Sic

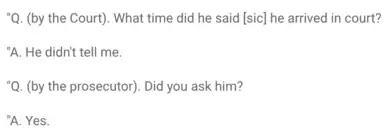
Example of "sic" being used after a word in a quotation or passage, to indicate that the quoted matter has been transcribed or translated exactly as found in the original. Example is from a United States Supreme Court case, "Briggs v. Connecticut", .

The Latin adverb sic ("thus", "so", and "in this manner") inserted after a quotation indicates that the quoted matter has been transcribed or translated as found in the original source, including erroneous, archaic, or unusual spelling, punctuation, and grammar. "Sic" also applies to any surprising assertion, faulty reasoning, or other matter that might otherwise be interpreted as an error of transcription.